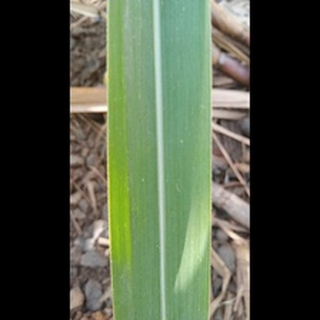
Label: healthy_sugarcane